AMC Rebel

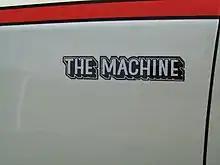
The Machine front fender emblem

Among its standard performance features, all The Machine models included a special set of wheels with the appearance of a cast alloy wheel. The steel wheels were painted in silver metal flake with a rough texture. AMC described them as "15-inch styled road wheels" in brochures and catalogs. Enthusiasts call them "Machine wheels". They came with a chrome center cap adorned with a blue trim disc featuring a gear icon in the center and the words "American Motors" around it. The by wheels were made by Kelsey-Hayes. They have five narrow cooling slots positioned atop risers stamped around the center of the wheel. The trim ring is unusual because it does not overlap the rim (to allow for attaching wheel balancing weights), and it is permanently press-fit.